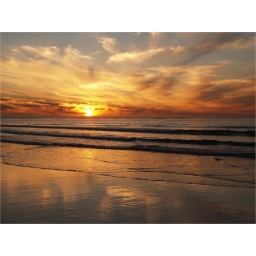
I often try and incorporate the reflections in the wet beach sand into my image.